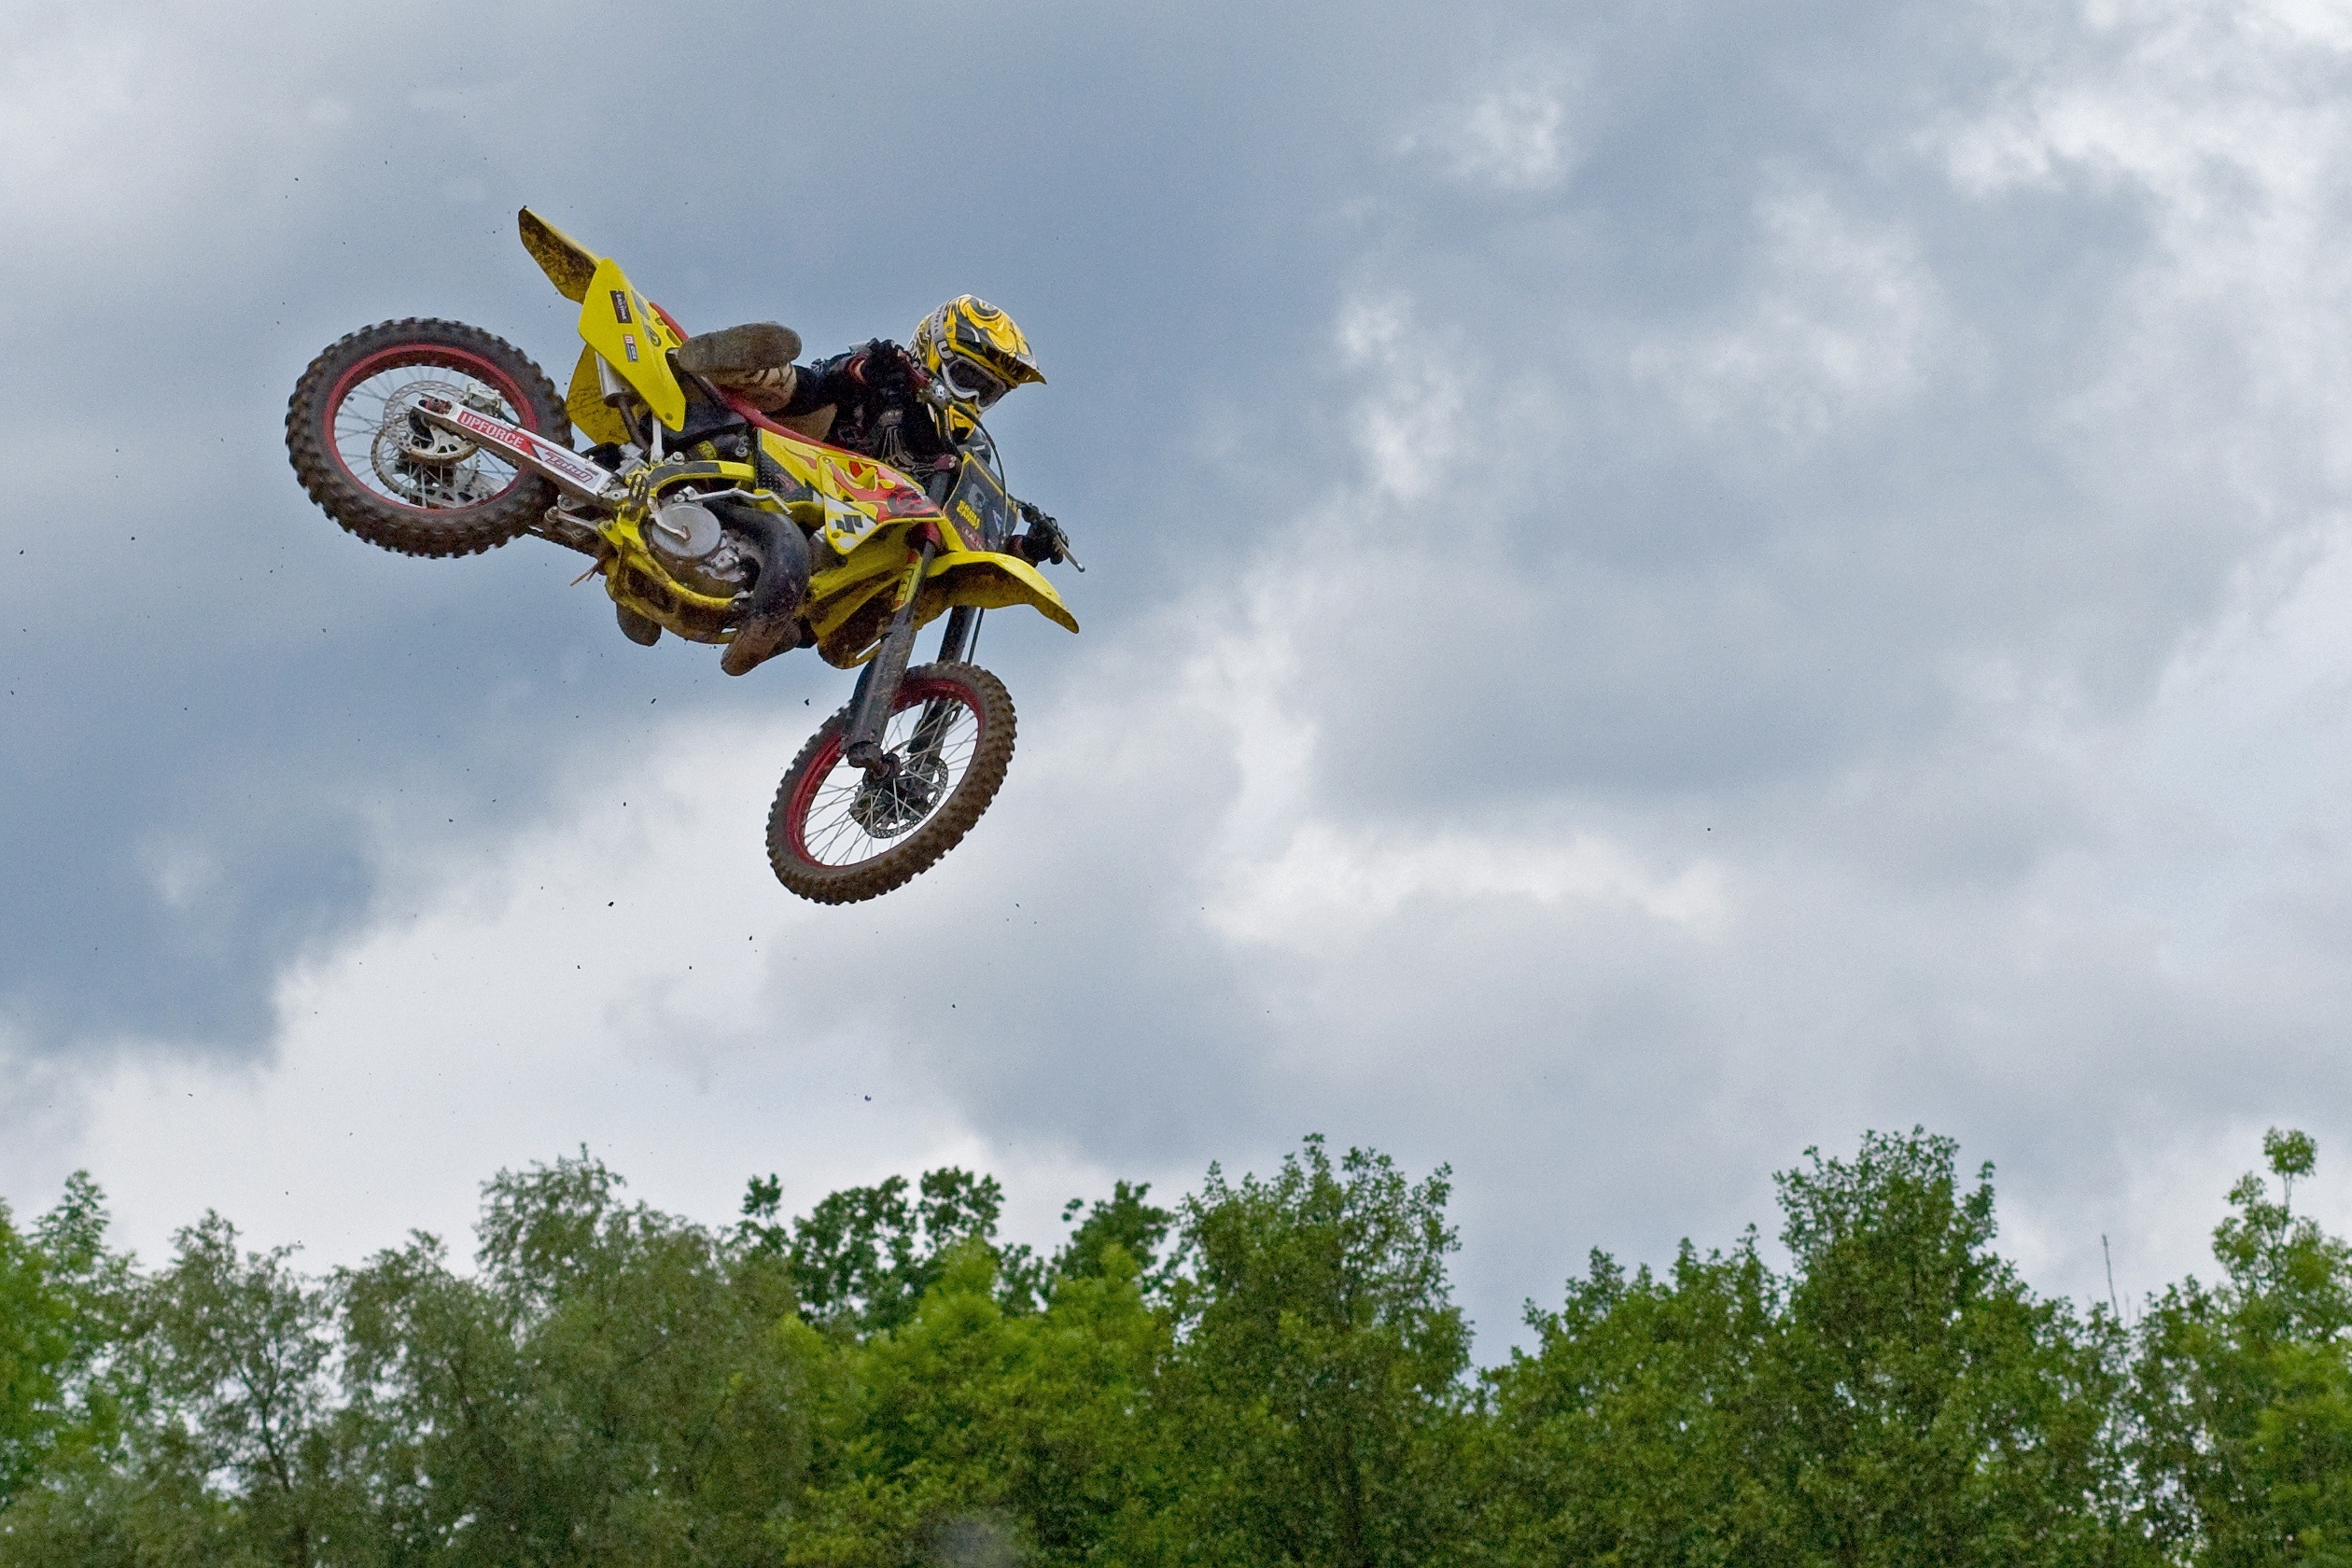
motorcycle, motocross, extreme sport, race, sports, racing, acrobatics, motorsport, freestyle motocross, motorcycle racing, stunt performer, endurocross